Wolf Blitzer

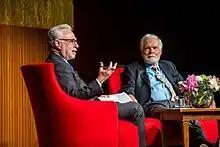
Blitzer and Ted Turner at the LBJ Auditorium in Austin, TX

In May 1990, Blitzer moved to CNN and worked as the cable network's military affairs reporter where he covered the first Gulf War in Kuwait.